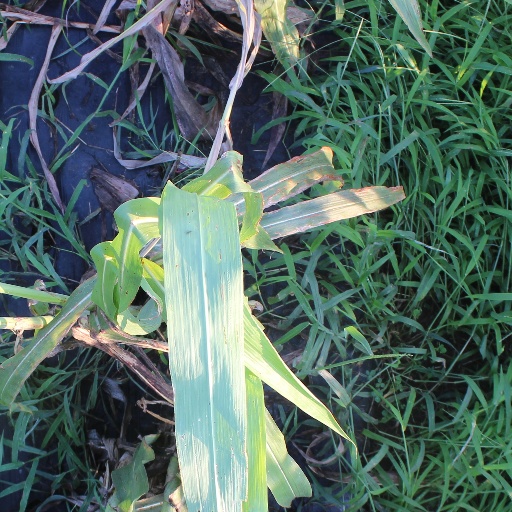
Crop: sorghum